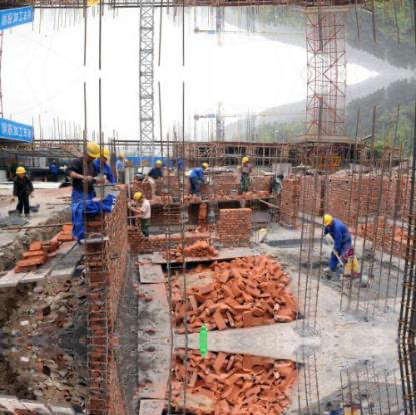
Objects in the image:
label: helmet
label: helmet
label: helmet
label: helmet
label: helmet
label: helmet
label: helmet
label: helmet